Chillingham cattle

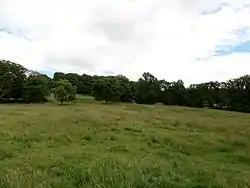
A view of the grazing in Chillingham Park

To many visitors, the most striking element of the historic habitat at Chillingham is the widespread occurrence of large oak trees amongst grassland (wood pasture), providing a glimpse of Britain as many think it appeared in medieval times. However, most of these trees were only planted in the 1780s - early 19th century, and the truly ancient trees of the park are the streamside alder trees, which were probably coppiced in the mid-18th century. They were probably hundreds of years old even then and the stems now growing are themselves around 250 years old. A diversity of plants and animals find a habitat here, due to the absence of the intensive farming found in most other places in Britain.